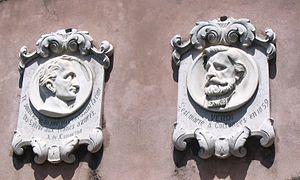
Plaque commémorative à Collonges-sous-Salève, du mariage de Giuseppe Verdi avec la cantatrice Giuseppina Strepponi , le 29 Août 1859 et plaque commémorative du séjour de Alphonse de Lamartine
Collonges-sous-Salève est une commune française située dans le département de la Haute-Savoie, en région Auvergne-Rhône-Alpes. Elle fait partie de l'agglomération du Grand Genève.